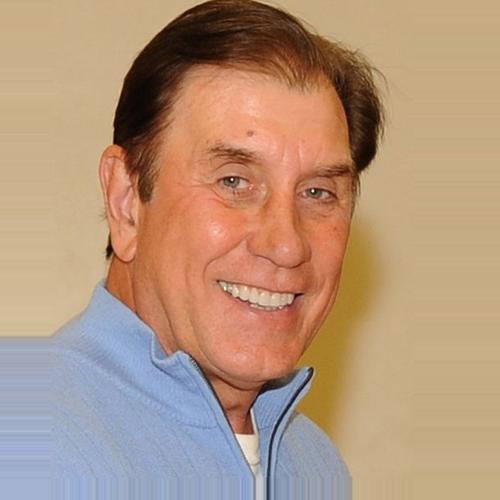
Age: 60